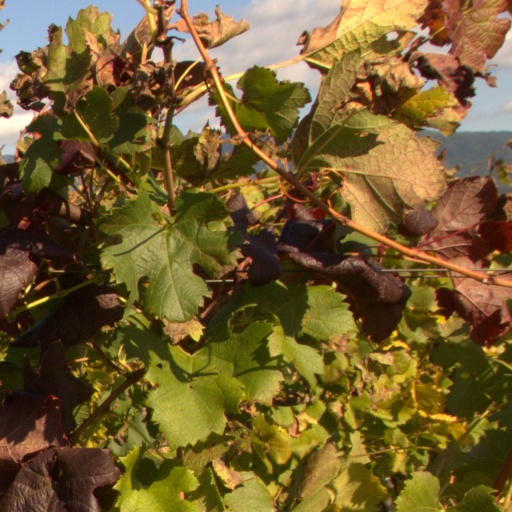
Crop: grape